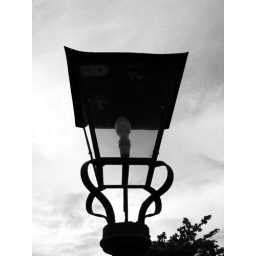
lamp in a gray sky